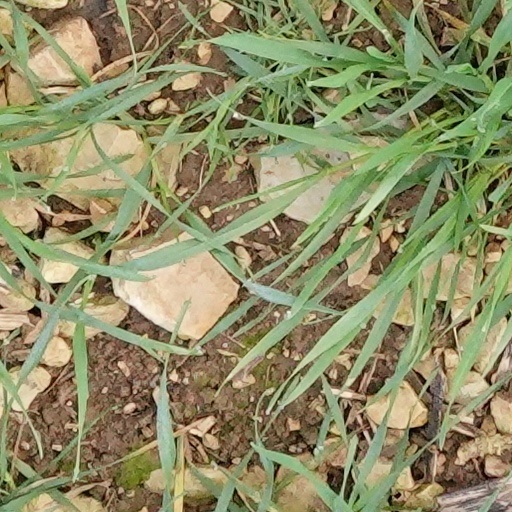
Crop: wheat